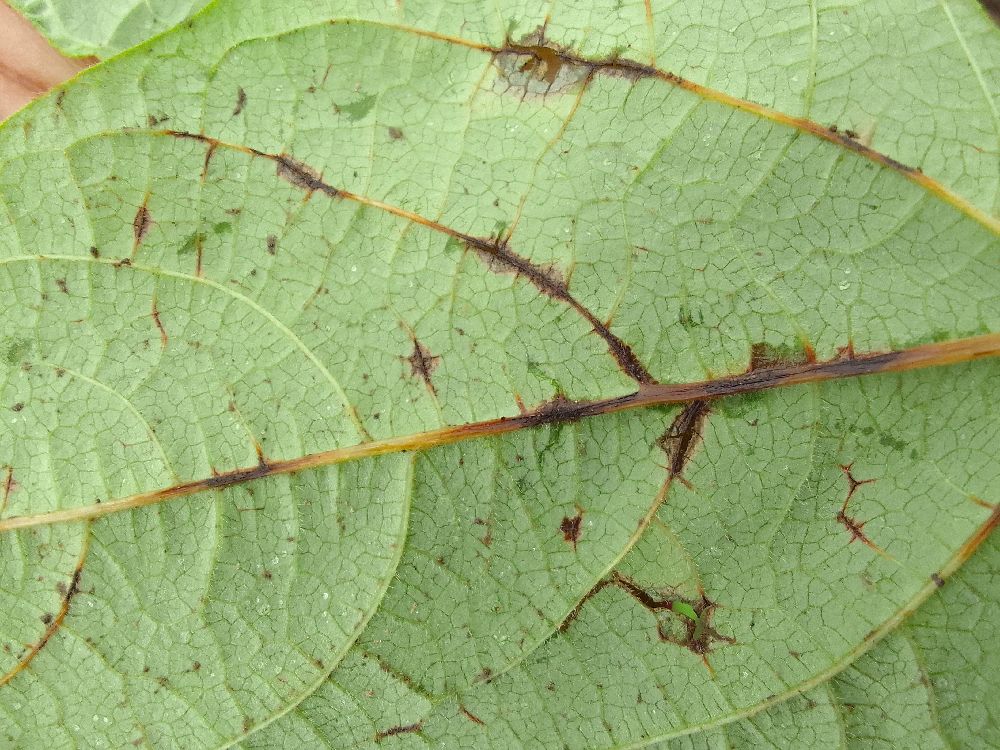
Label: anthracnose